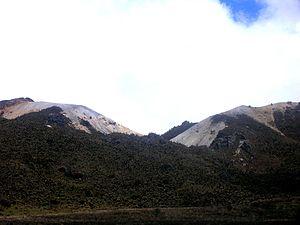
Le Paramillo de Santa Rosa est un stratovolcan situé dans la municipalité de Santa Rosa de Cabal, département de Risaralda au centre de la Colombie.